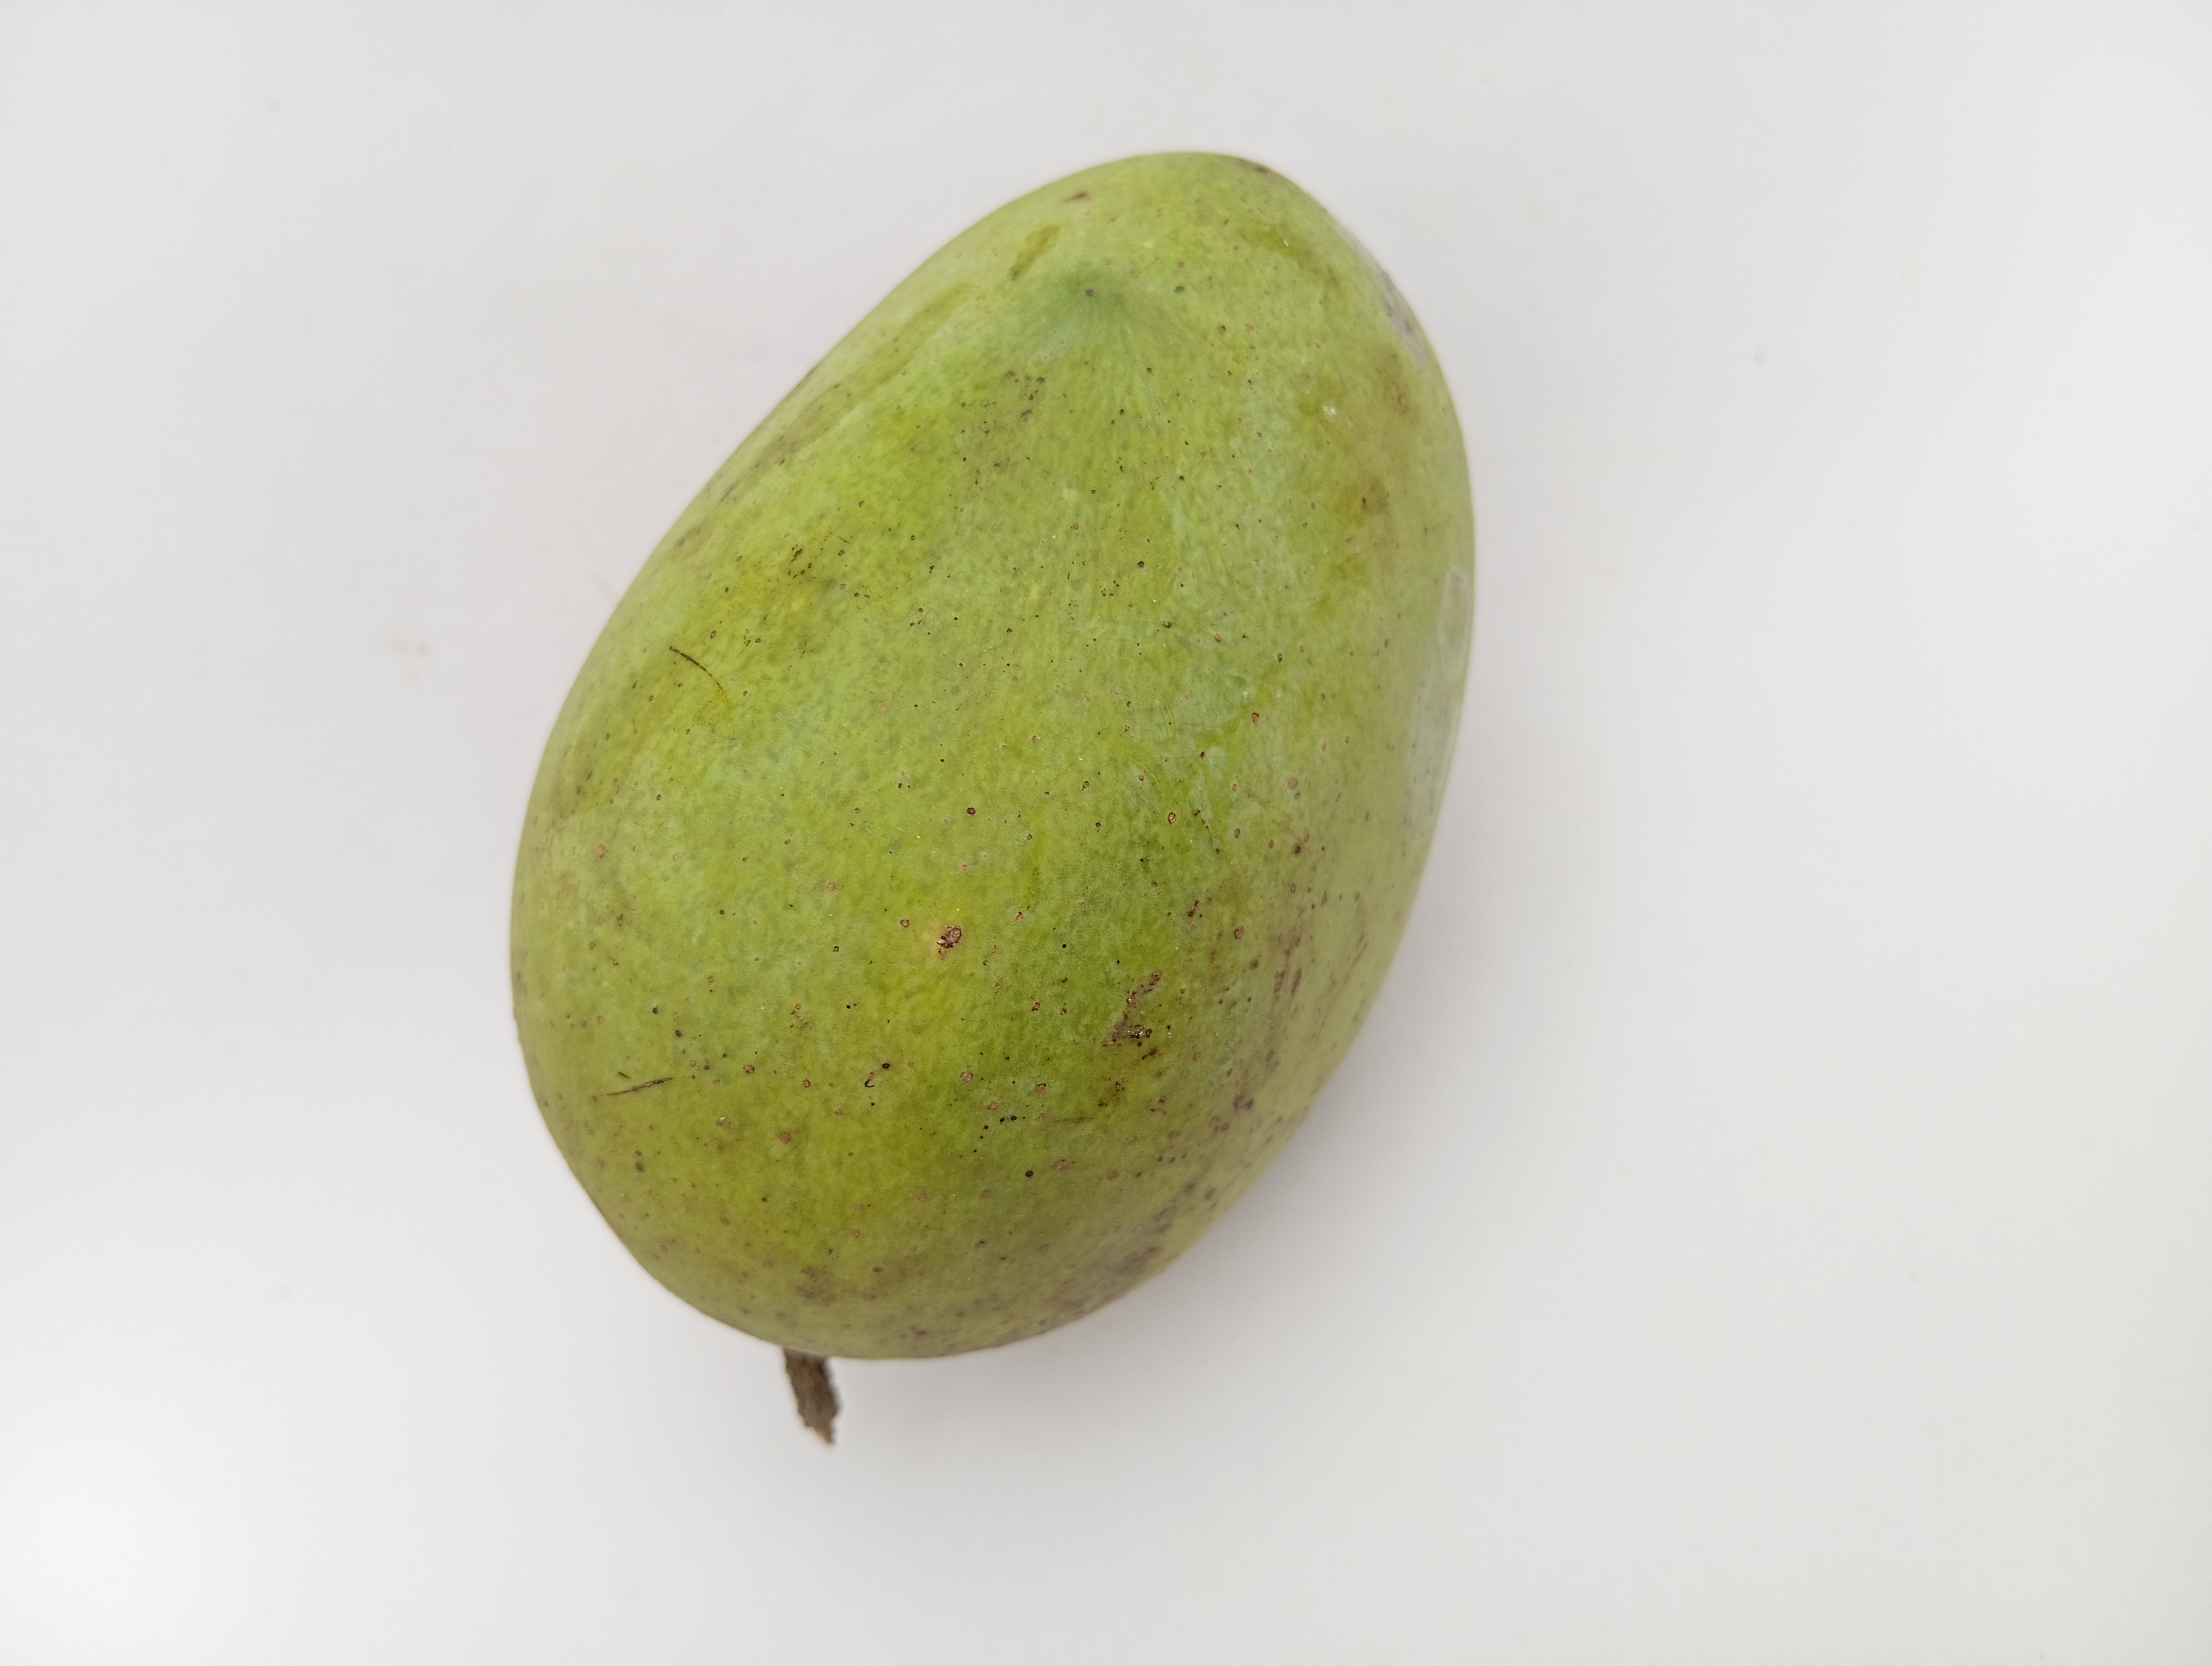
Mango variety: Langra